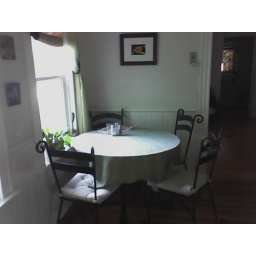
Kitchen table, sunflower photo, plants in window.